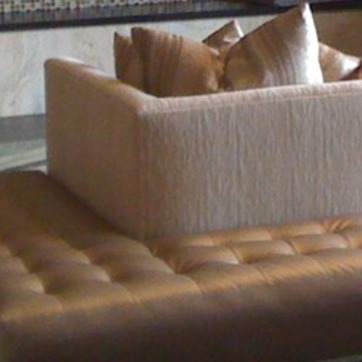
Material: fabric